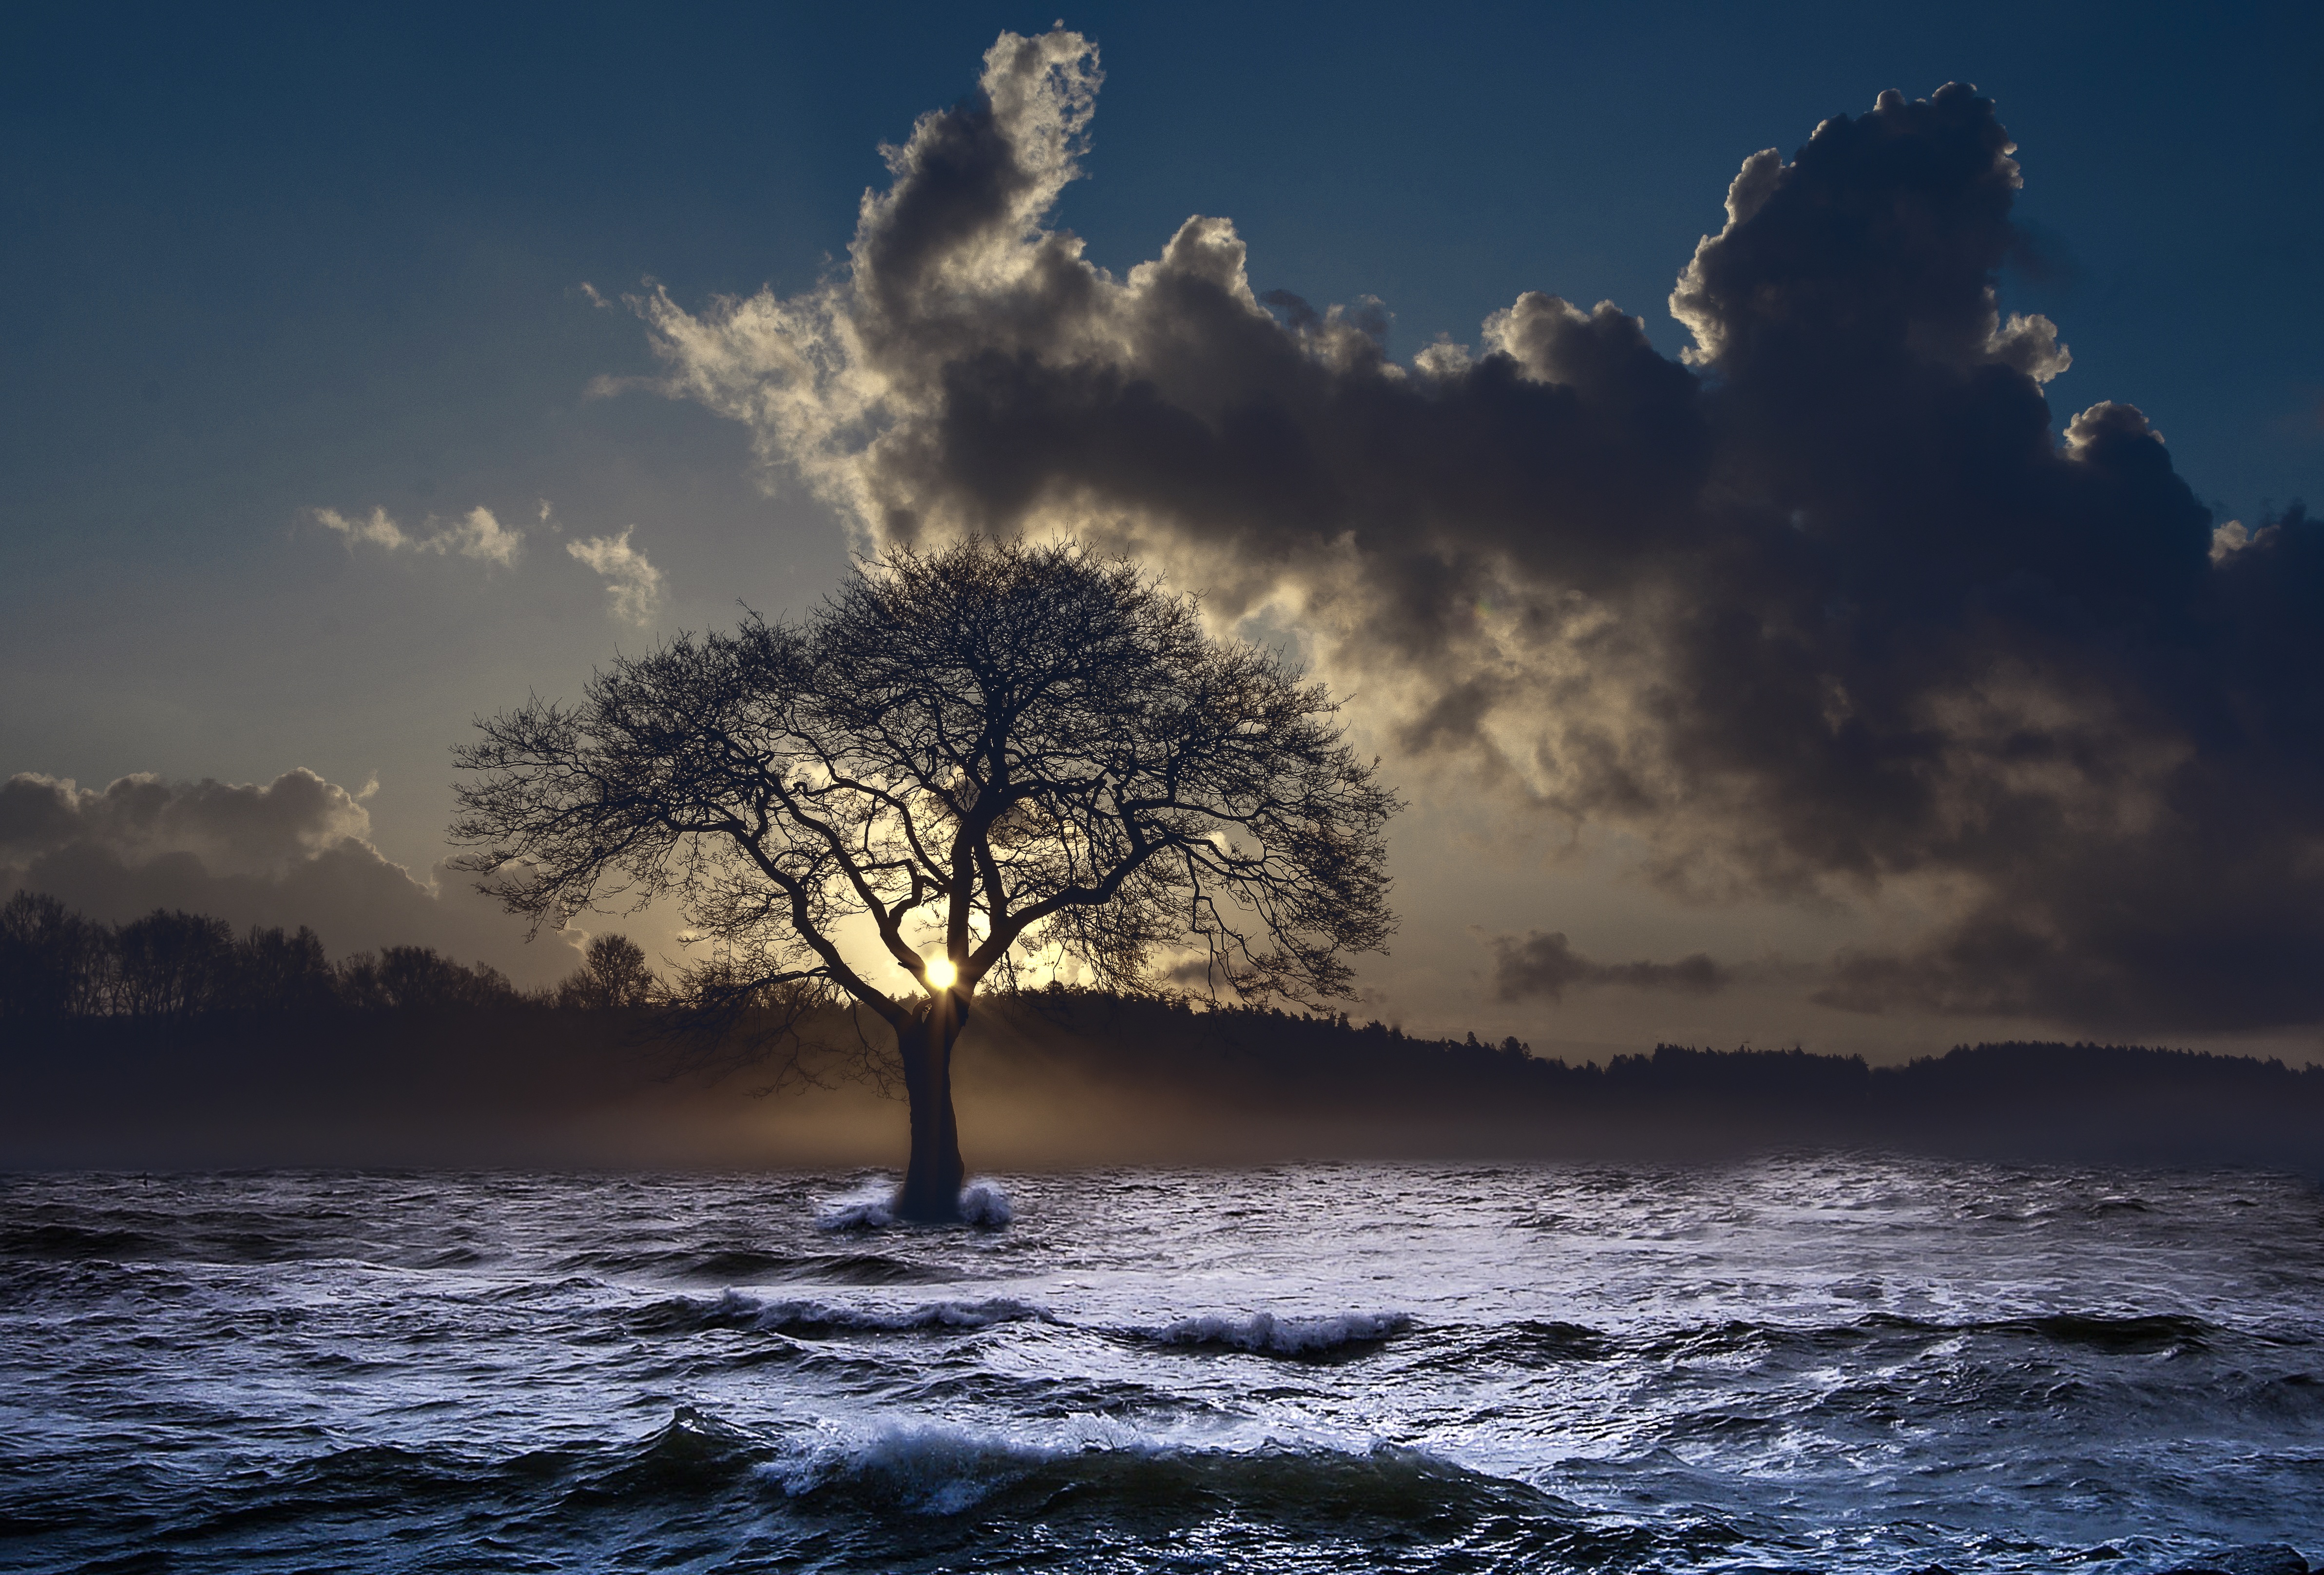
beach, sea, coast, tree, nature, ocean, horizon, mountain, cloud, sky, sun, sunrise, sunset, mist, sunlight, morning, shore, wave, view, wind, dawn, atmosphere, dusk, evening, reflection, weather, picture, atmospheric phenomenon, computer wallpaper, wind wave